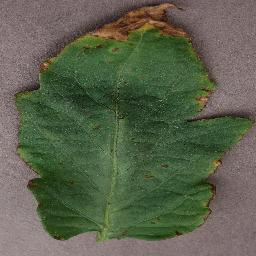
Label: Tomato___Bacterial_spot